Price controls

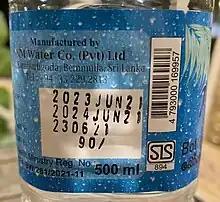
The maximum retail price (MRP) of this bottle of water in Sri Lanka is 90 Rupees

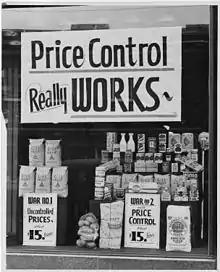
A World War II-era shop display promoting price controls.

Price controls are restrictions set in place and enforced by governments, on the prices that can be charged for goods and services in a market. The intent behind implementing such controls can stem from the desire to maintain affordability of goods even during shortages, and to slow inflation, or alternatively to ensure a minimum income for providers of certain goods or to try to achieve a living wage. There are two primary forms of price control: a price ceiling, the maximum price that can be charged; and a price floor, the minimum price that can be charged. A well-known example of a price ceiling is rent control, which limits the increases that a landlord is permitted by government to charge for rent. A widely used price floor is minimum wage (wages are the price of labor). Historically, price controls have often been imposed as part of a larger incomes policy package also employing wage controls and other regulatory elements.